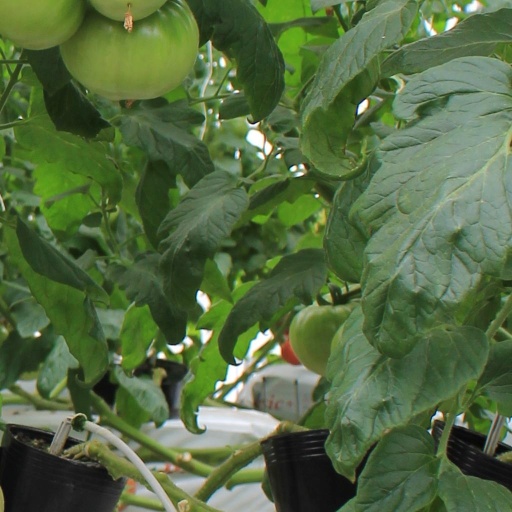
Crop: tomato